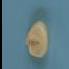
Maize quality: Good